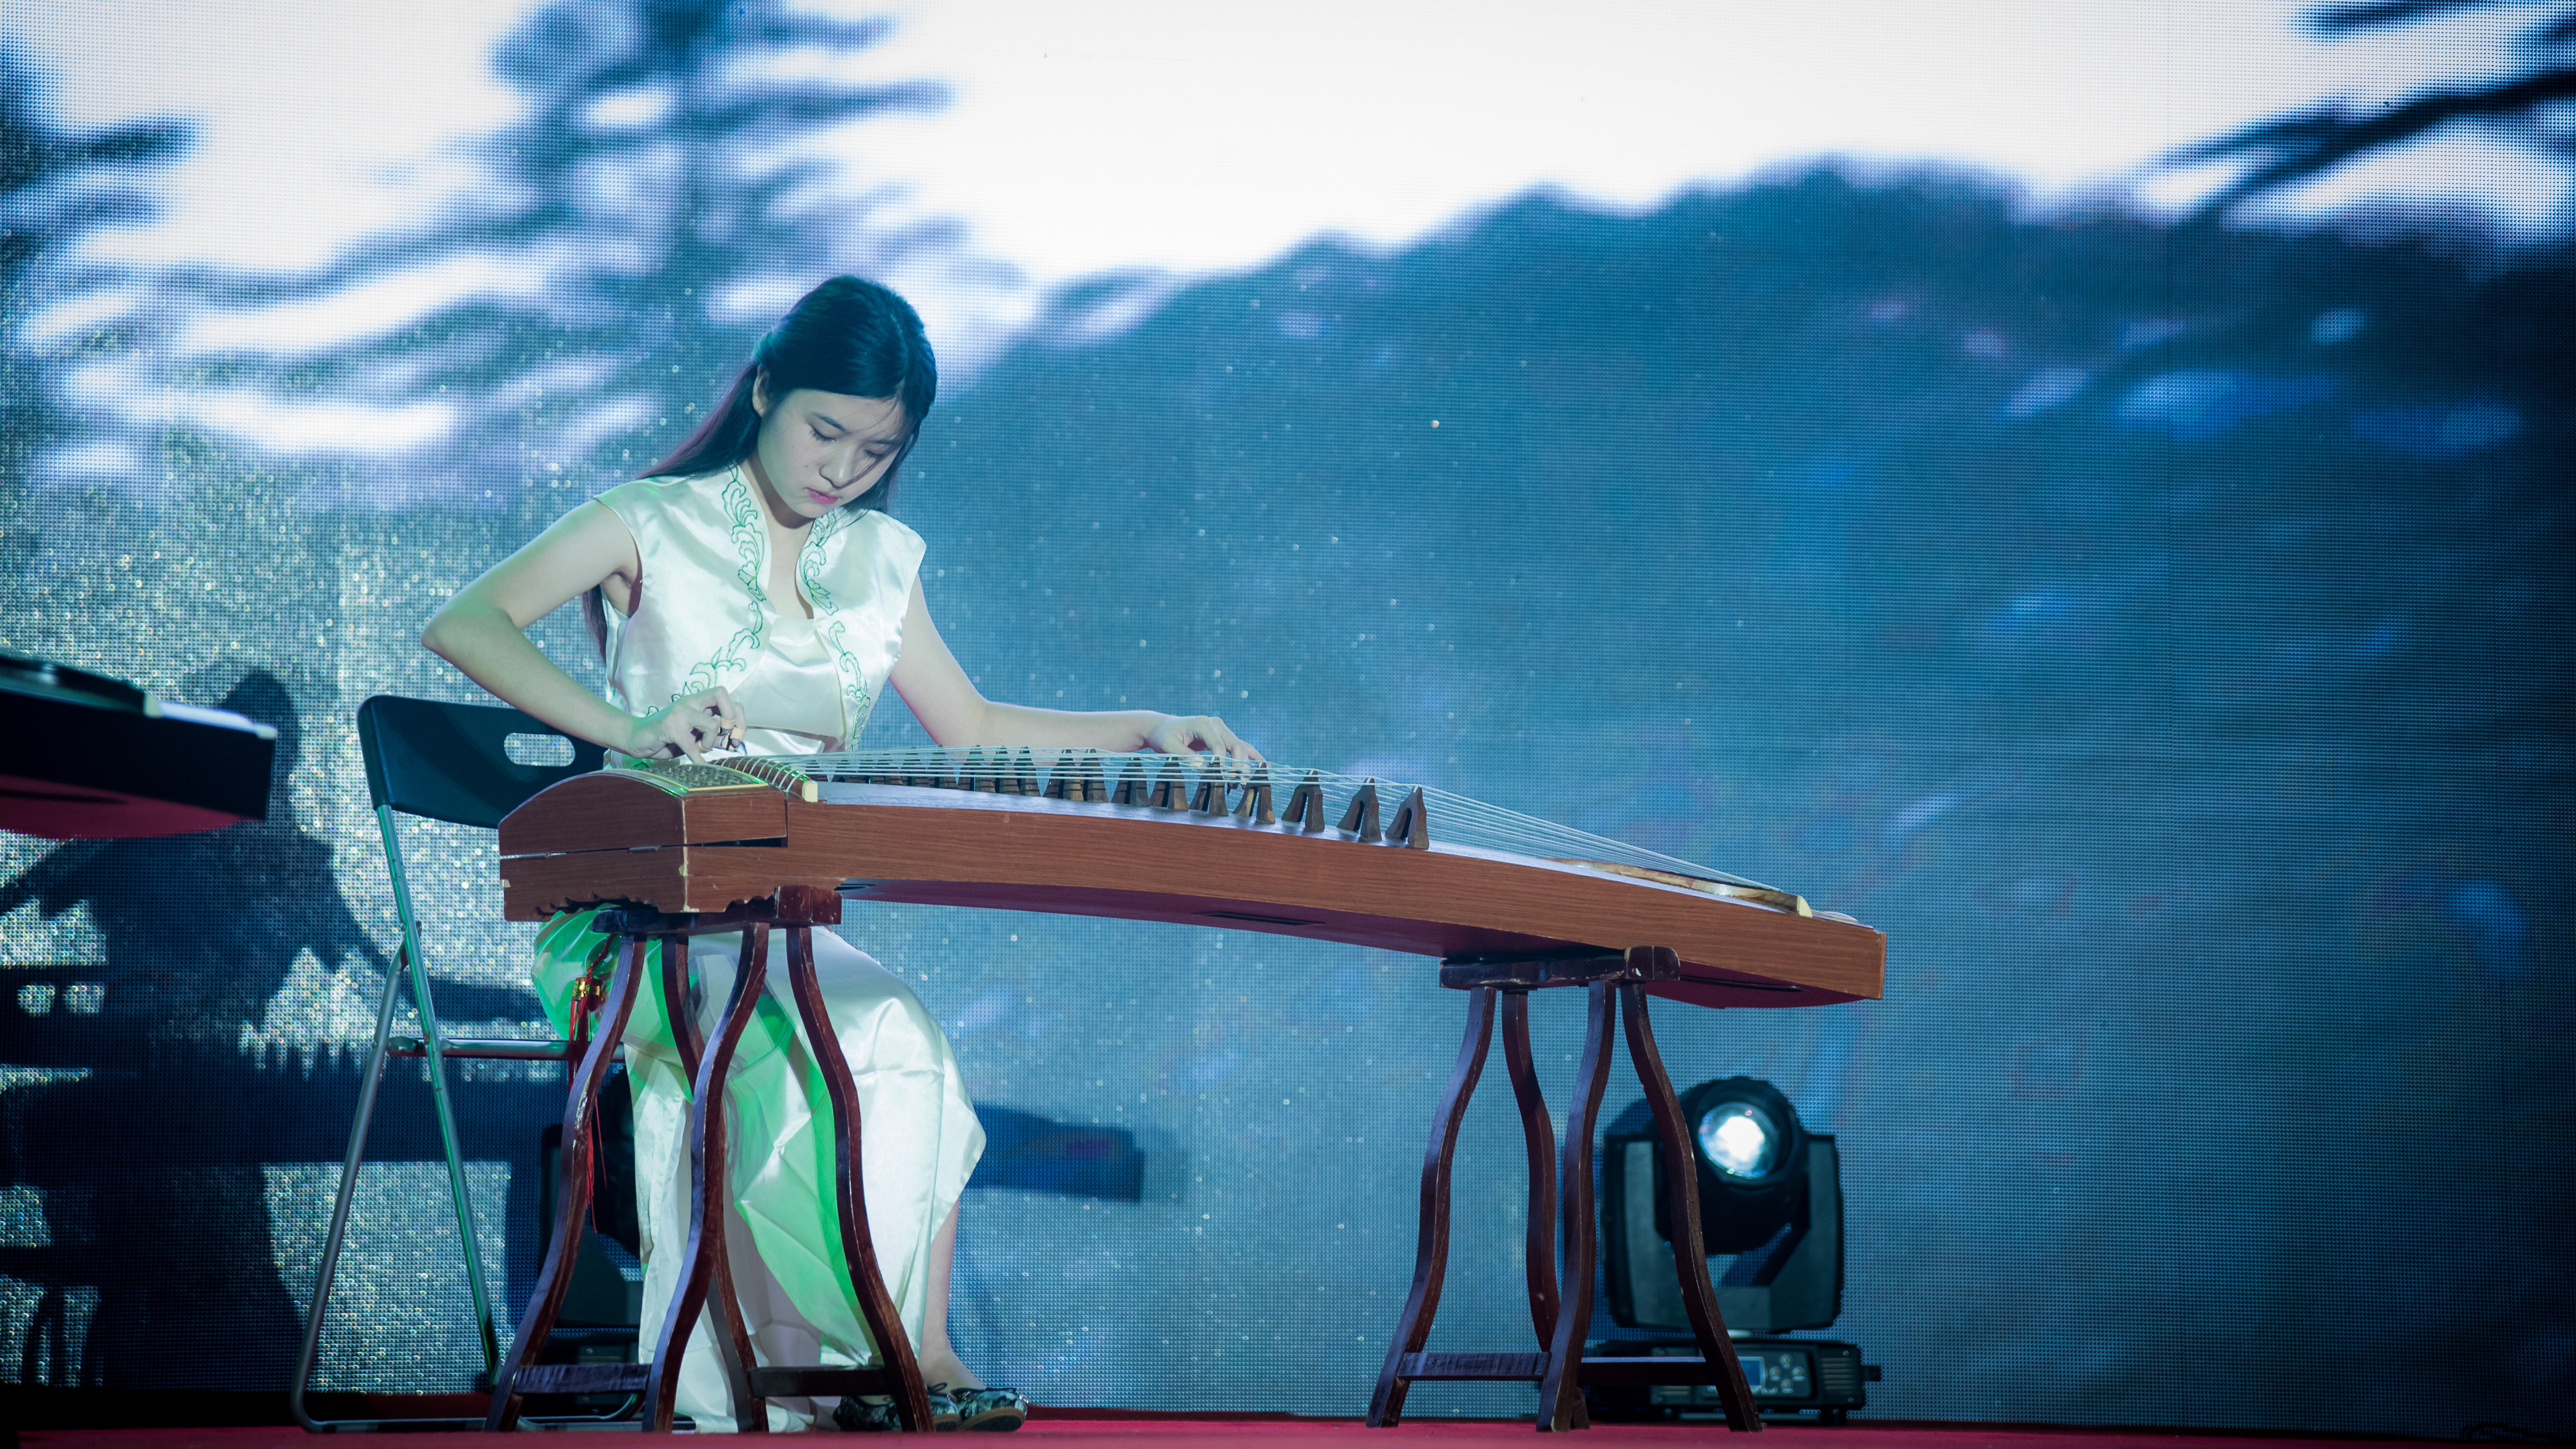
blue, performance art, sitting, guitarist, plucked string instruments, stage, string instrument